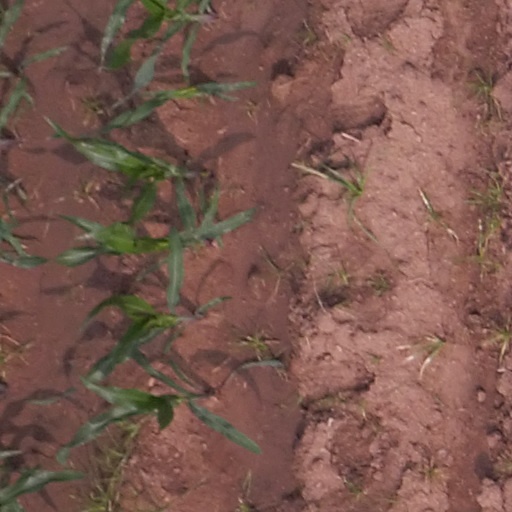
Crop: maize; corn